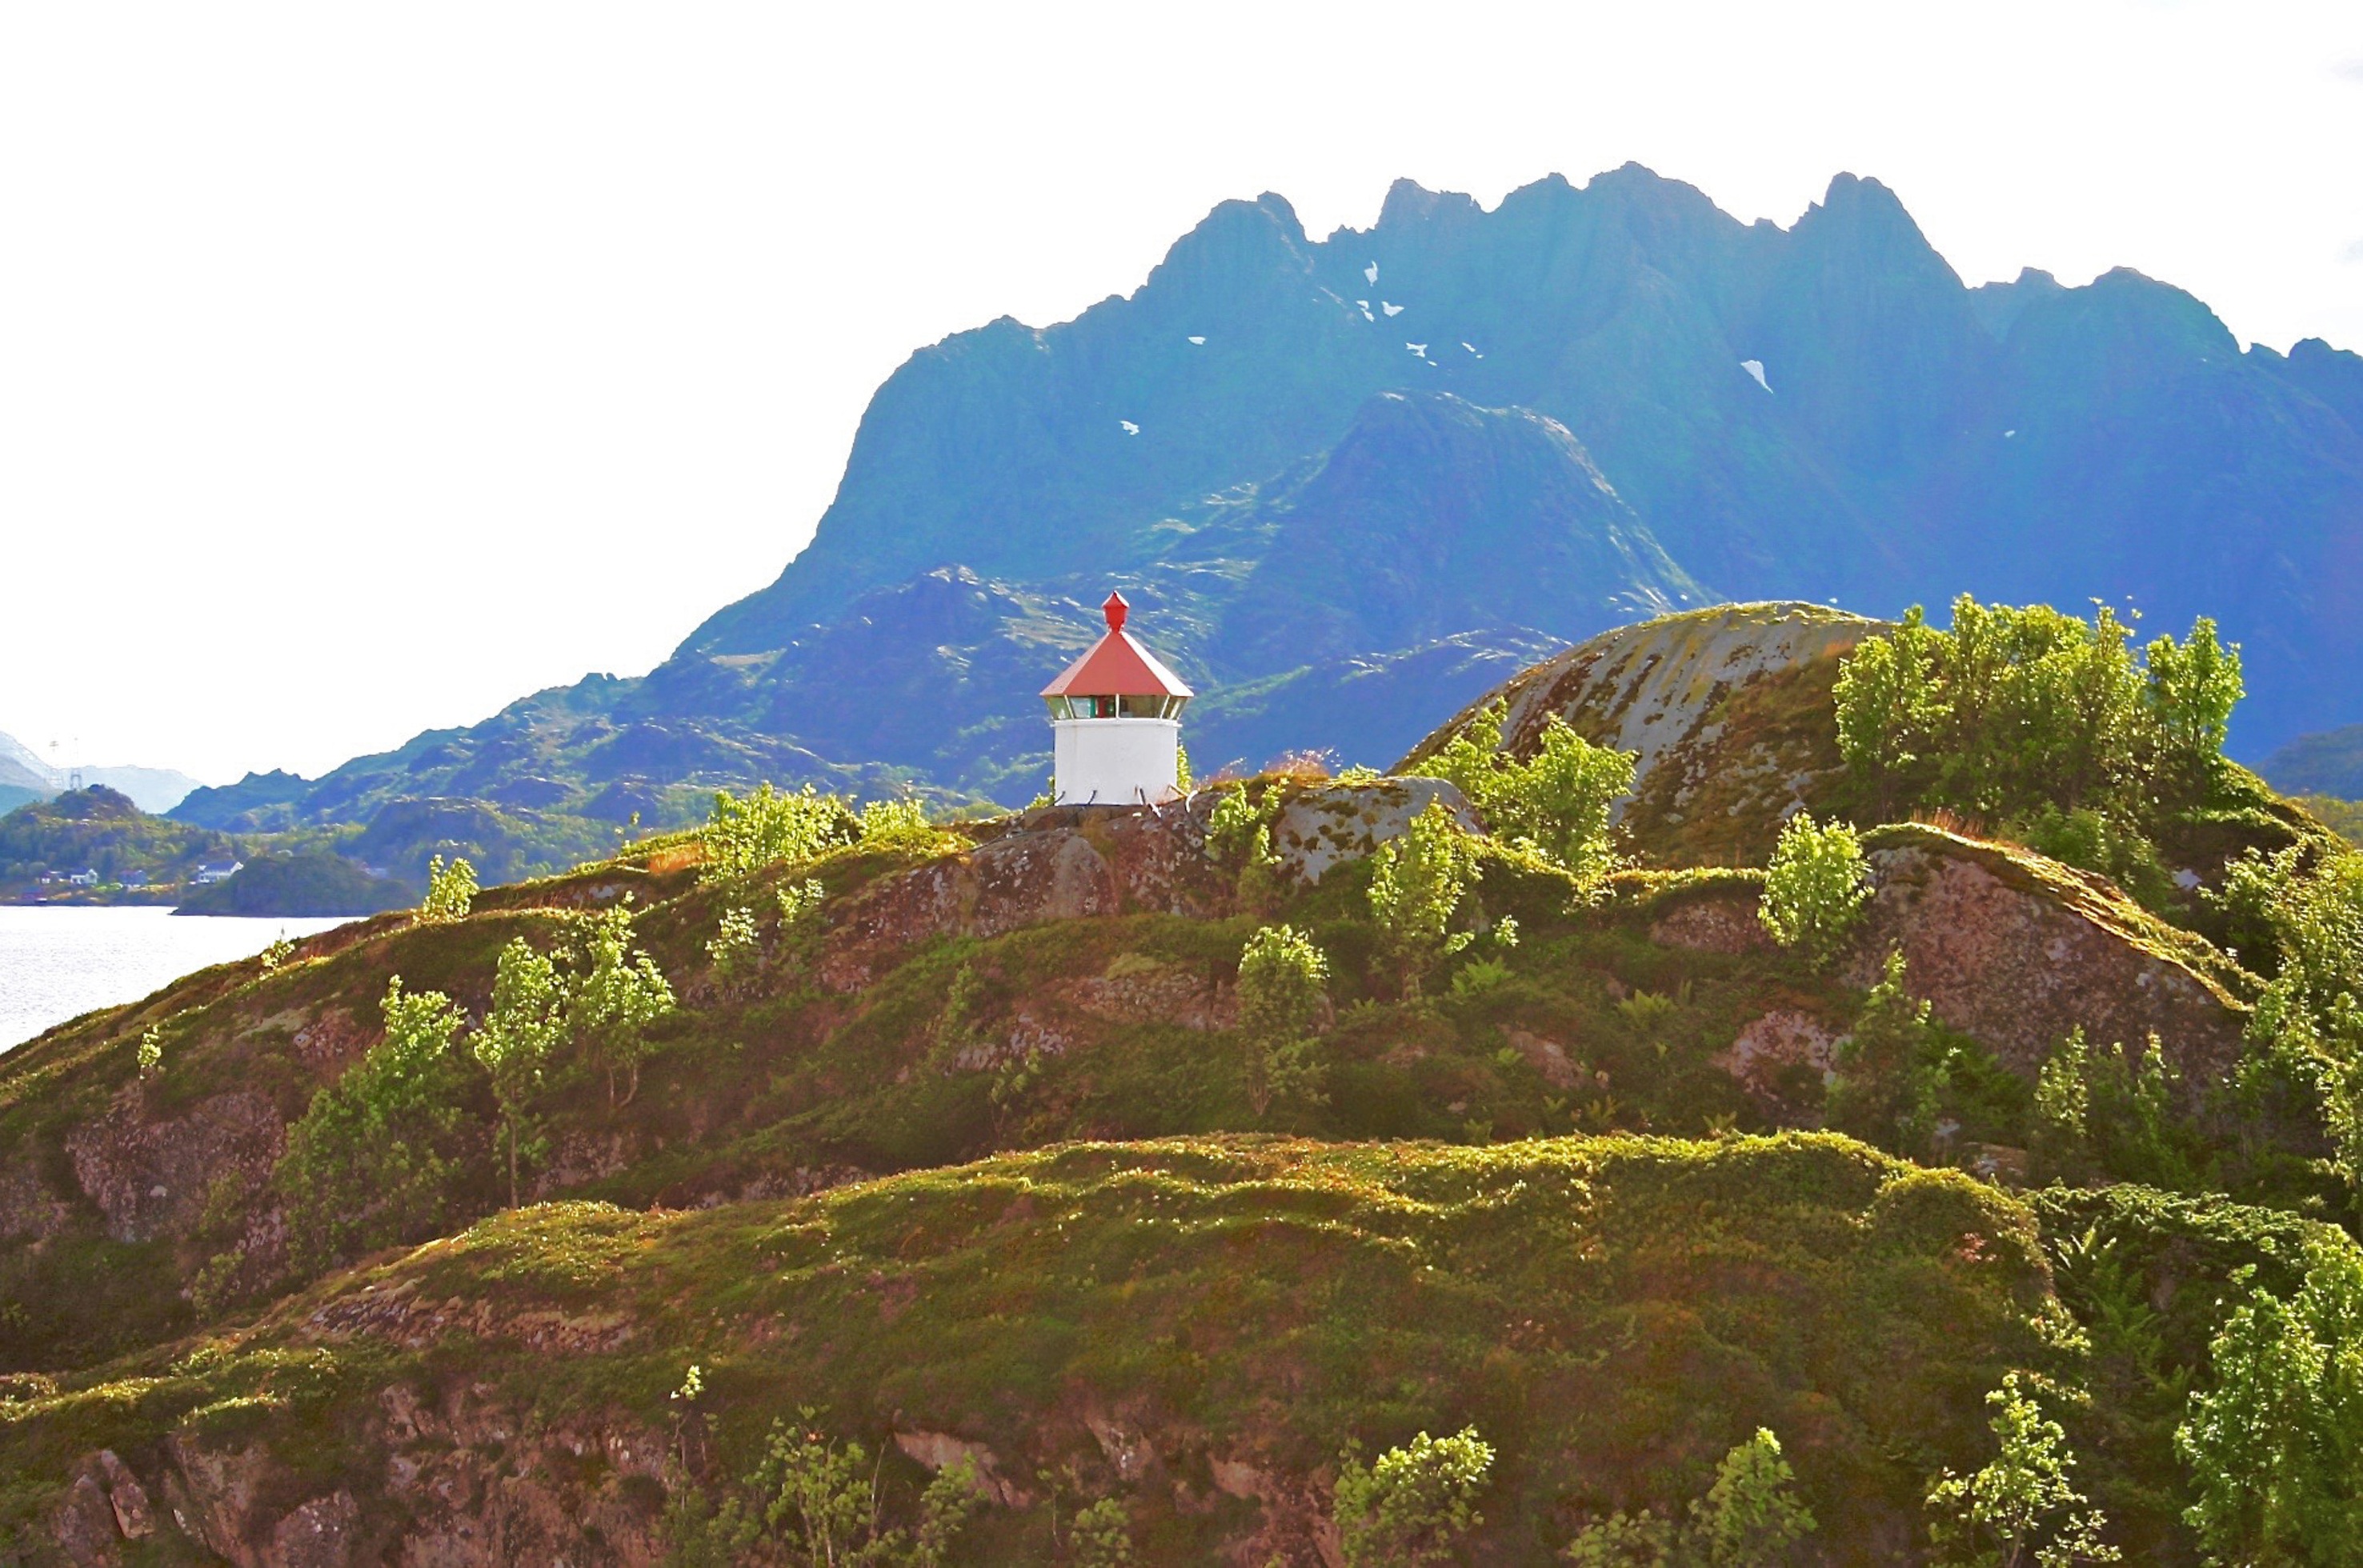
landscape, sea, coast, nature, mountain, sky, hill, mountain range, cliff, fjord, terrain, national park, ridge, summit, mountains, alps, plateau, norway, daymark, landform, ship travel, mountain peaks, geographical feature, mountainous landforms